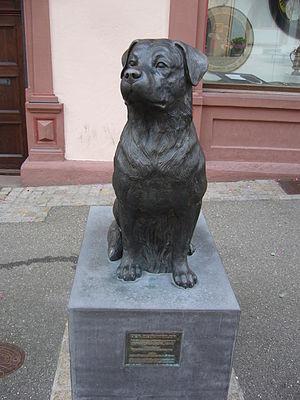
Le rottweiler est une race de chien originaire d'Allemagne, utilisée historiquement pour garder les troupeaux et effectuer des missions de défense de son maître.